Ákos Barcsay

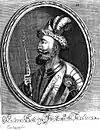
Ákos Barcsay, Prince of Transylvania,

Ákos Barcsay (Achatius) ( July 1661) was Prince of Transylvania from September 14, 1658 to December 31, 1660.